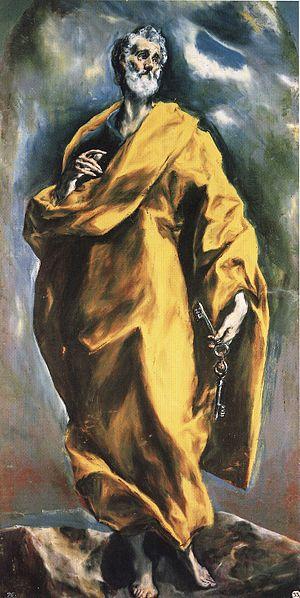
Saint Pierre est un tableau du Greco de 1608, réalisé durant sa dernière période tolédane ; il est conservé en Espagne au monastère de l'Escurial. Il mesure 207 × 108 cm.